Pavel Kunaver

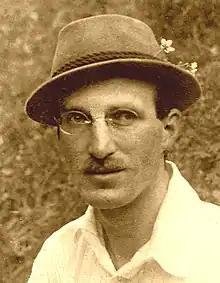
Kunaver

Pavel Kunaver (19 December 1889 – 19 April 1988) was a Slovene pedagogue, writer of popular science books, geography, history and Slovene language teacher and pioneer of amateur astronomy, mountain climbing, skiing and caving in Slovenia.